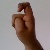
The image shows a hand gesture representing the letter 'X' in Indian Sign Language.